Cortland Sport Management

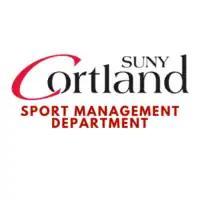

The Cortland Sport Management Department is an academic department at the State University of New York (SUNY) at Cortland. The department features the only undergraduate and graduate sport management degree programs in the SUNY system. Cortland Sport Management, which has a focus on information technology, digital media in sport, and the internationalization of sport, and prepares students for careers in sport business through a theory-to-practice model of learning. The department houses the Sport Media and Technology Learning Center and the Dartfish USA Northeast Training Center. The student-run Cortland Sport Management Club is one of the largest student organizations on campus.